Sicilian method

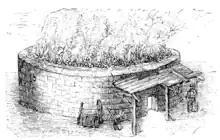
Calcarone method of sulfur extraction

Doppioni (or Doppione) means double in Italian. Two terracotta vessels connected with a pipe, and workers heated one of the vessels, and workers put sulfur stones inside. The sulfur evaporated and passed through the pipe to cool down and poured into molds. This was more a process of distillation than melting. This process was used in other areas of Italy, such as Romagna, because of the need for fuels to heat the process other than sulfur, which Sicily lacked.